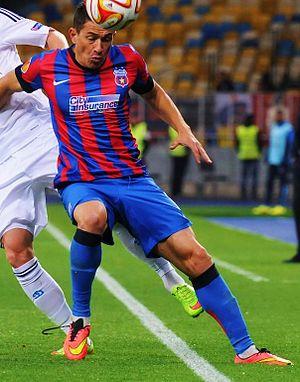
Andrei Prepeliță, né le 8 décembre 1985 à Slatina, est un joueur de football international roumain. Il occupe la position de milieu de terrain au Concordia Chiajna.